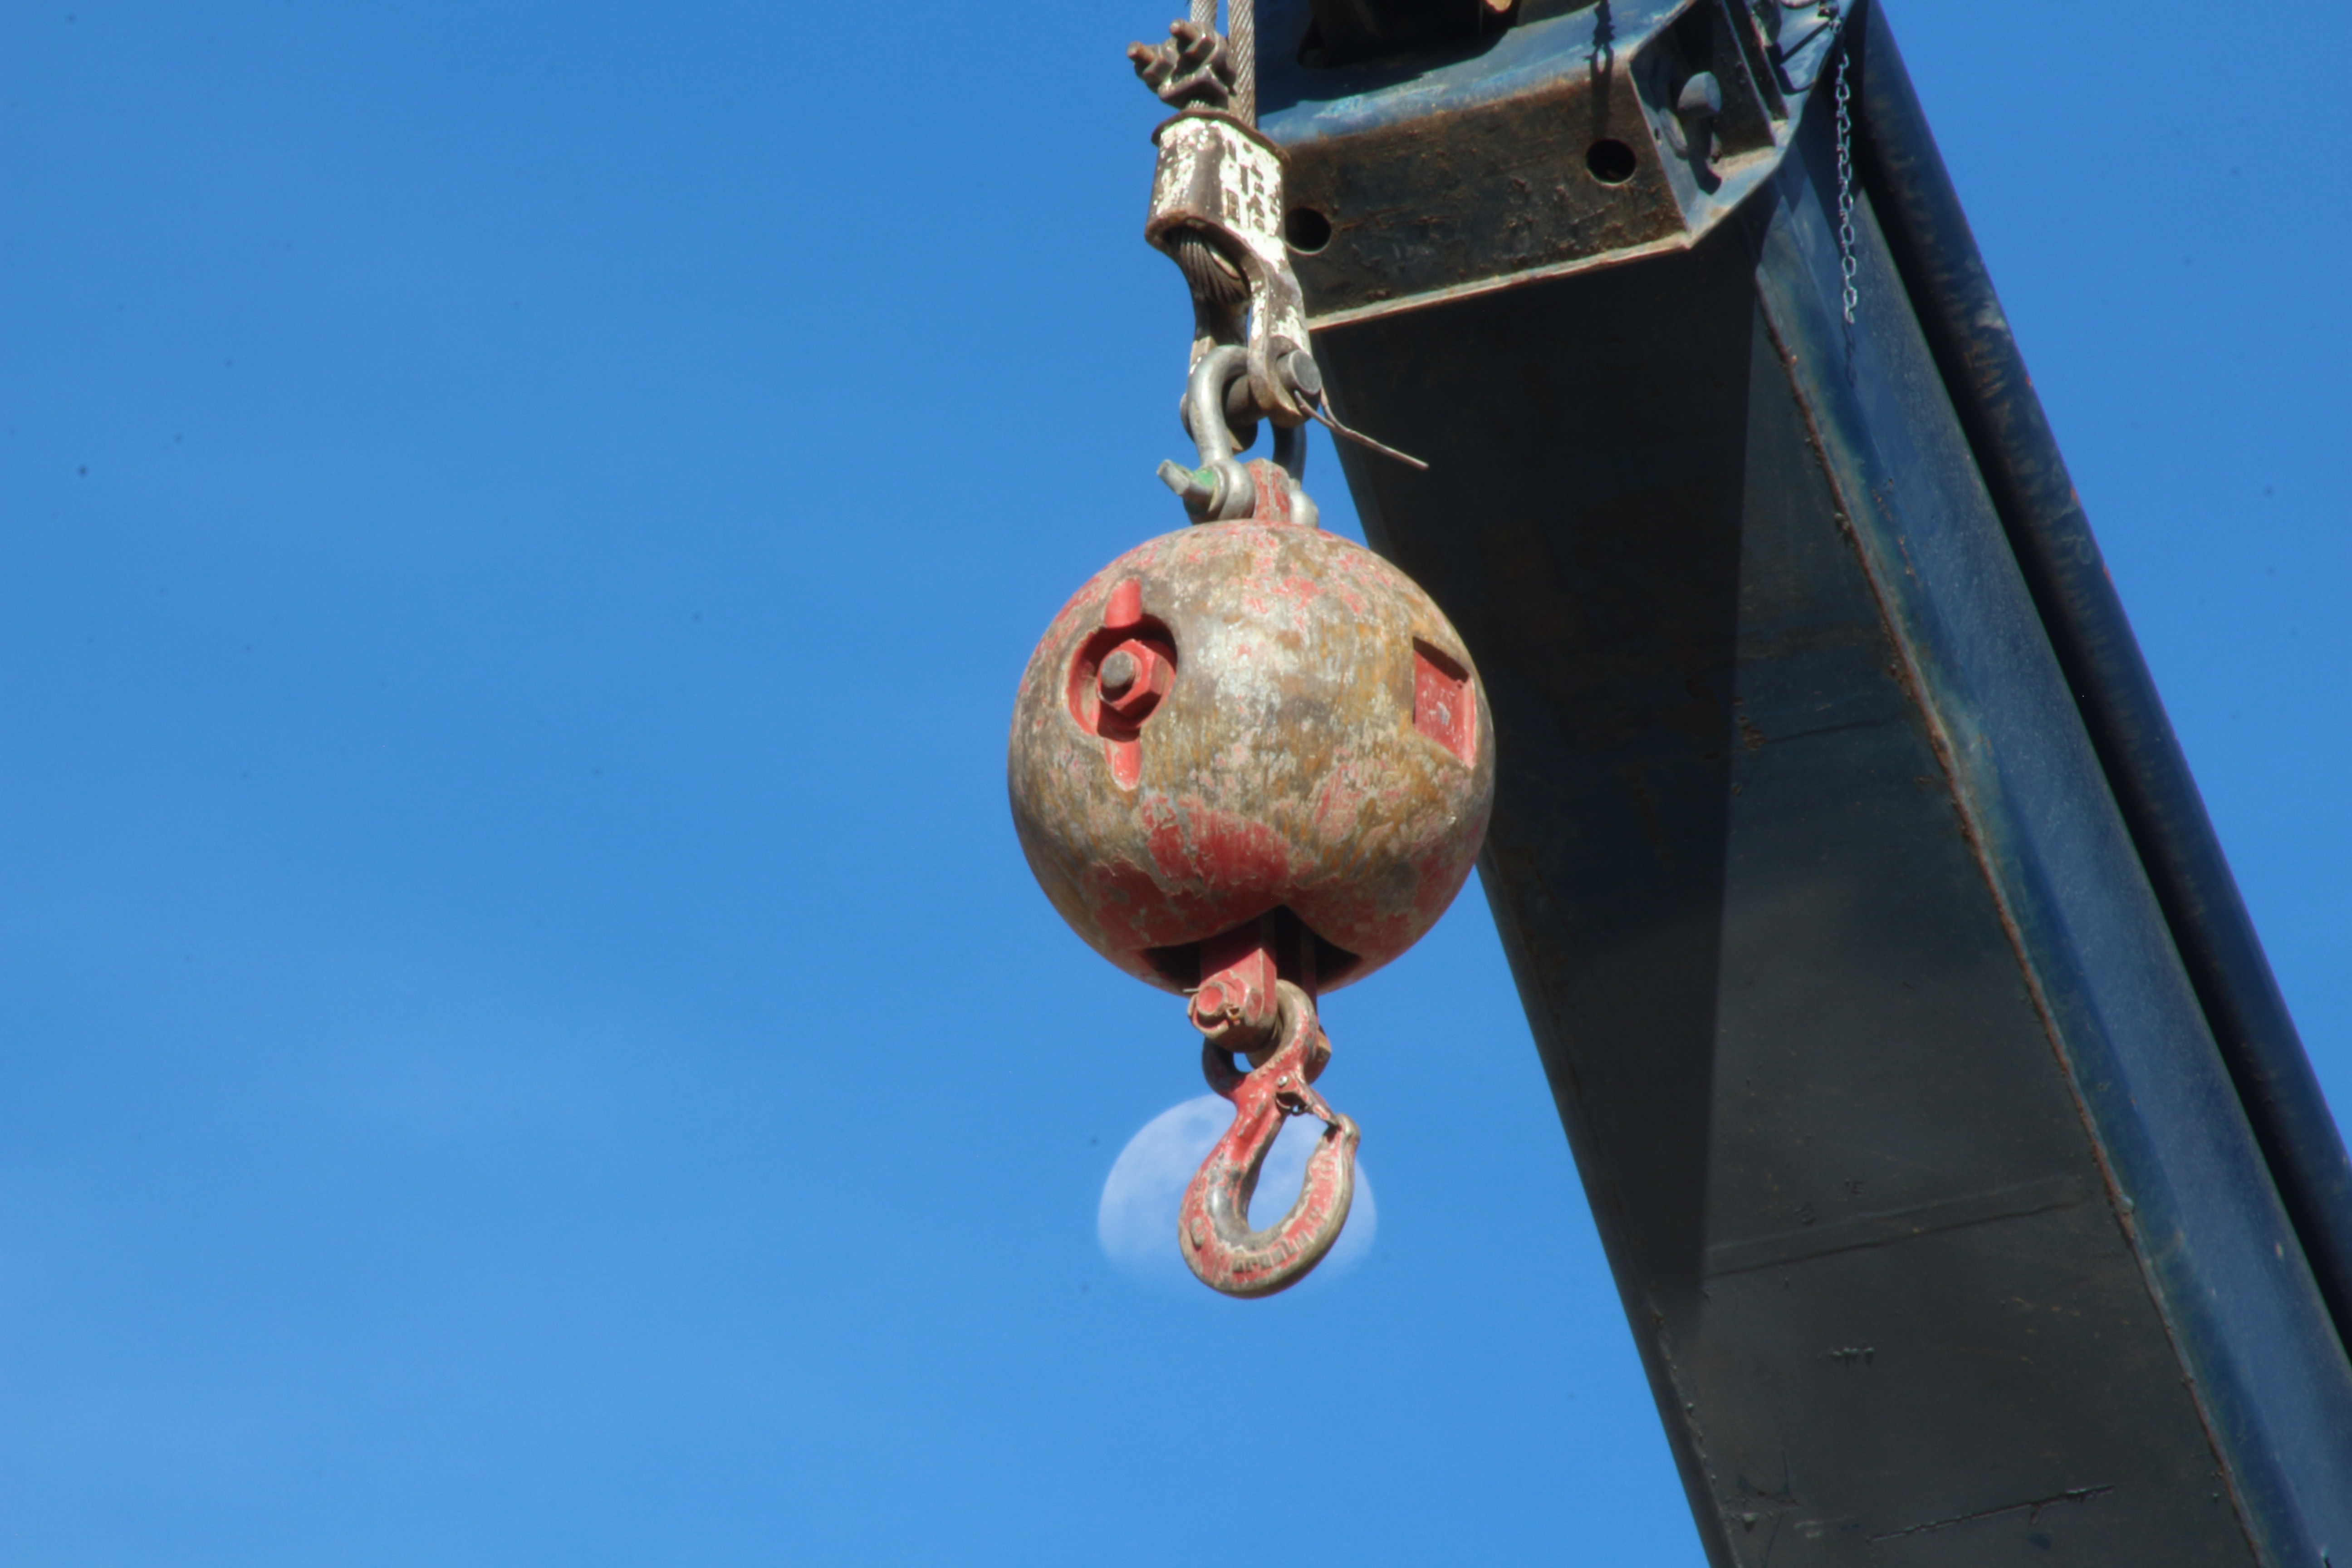
work, technology, construction, vehicle, equipment, industrial, machine, machinery, blue, industry, extreme sport, moon, power, mechanical